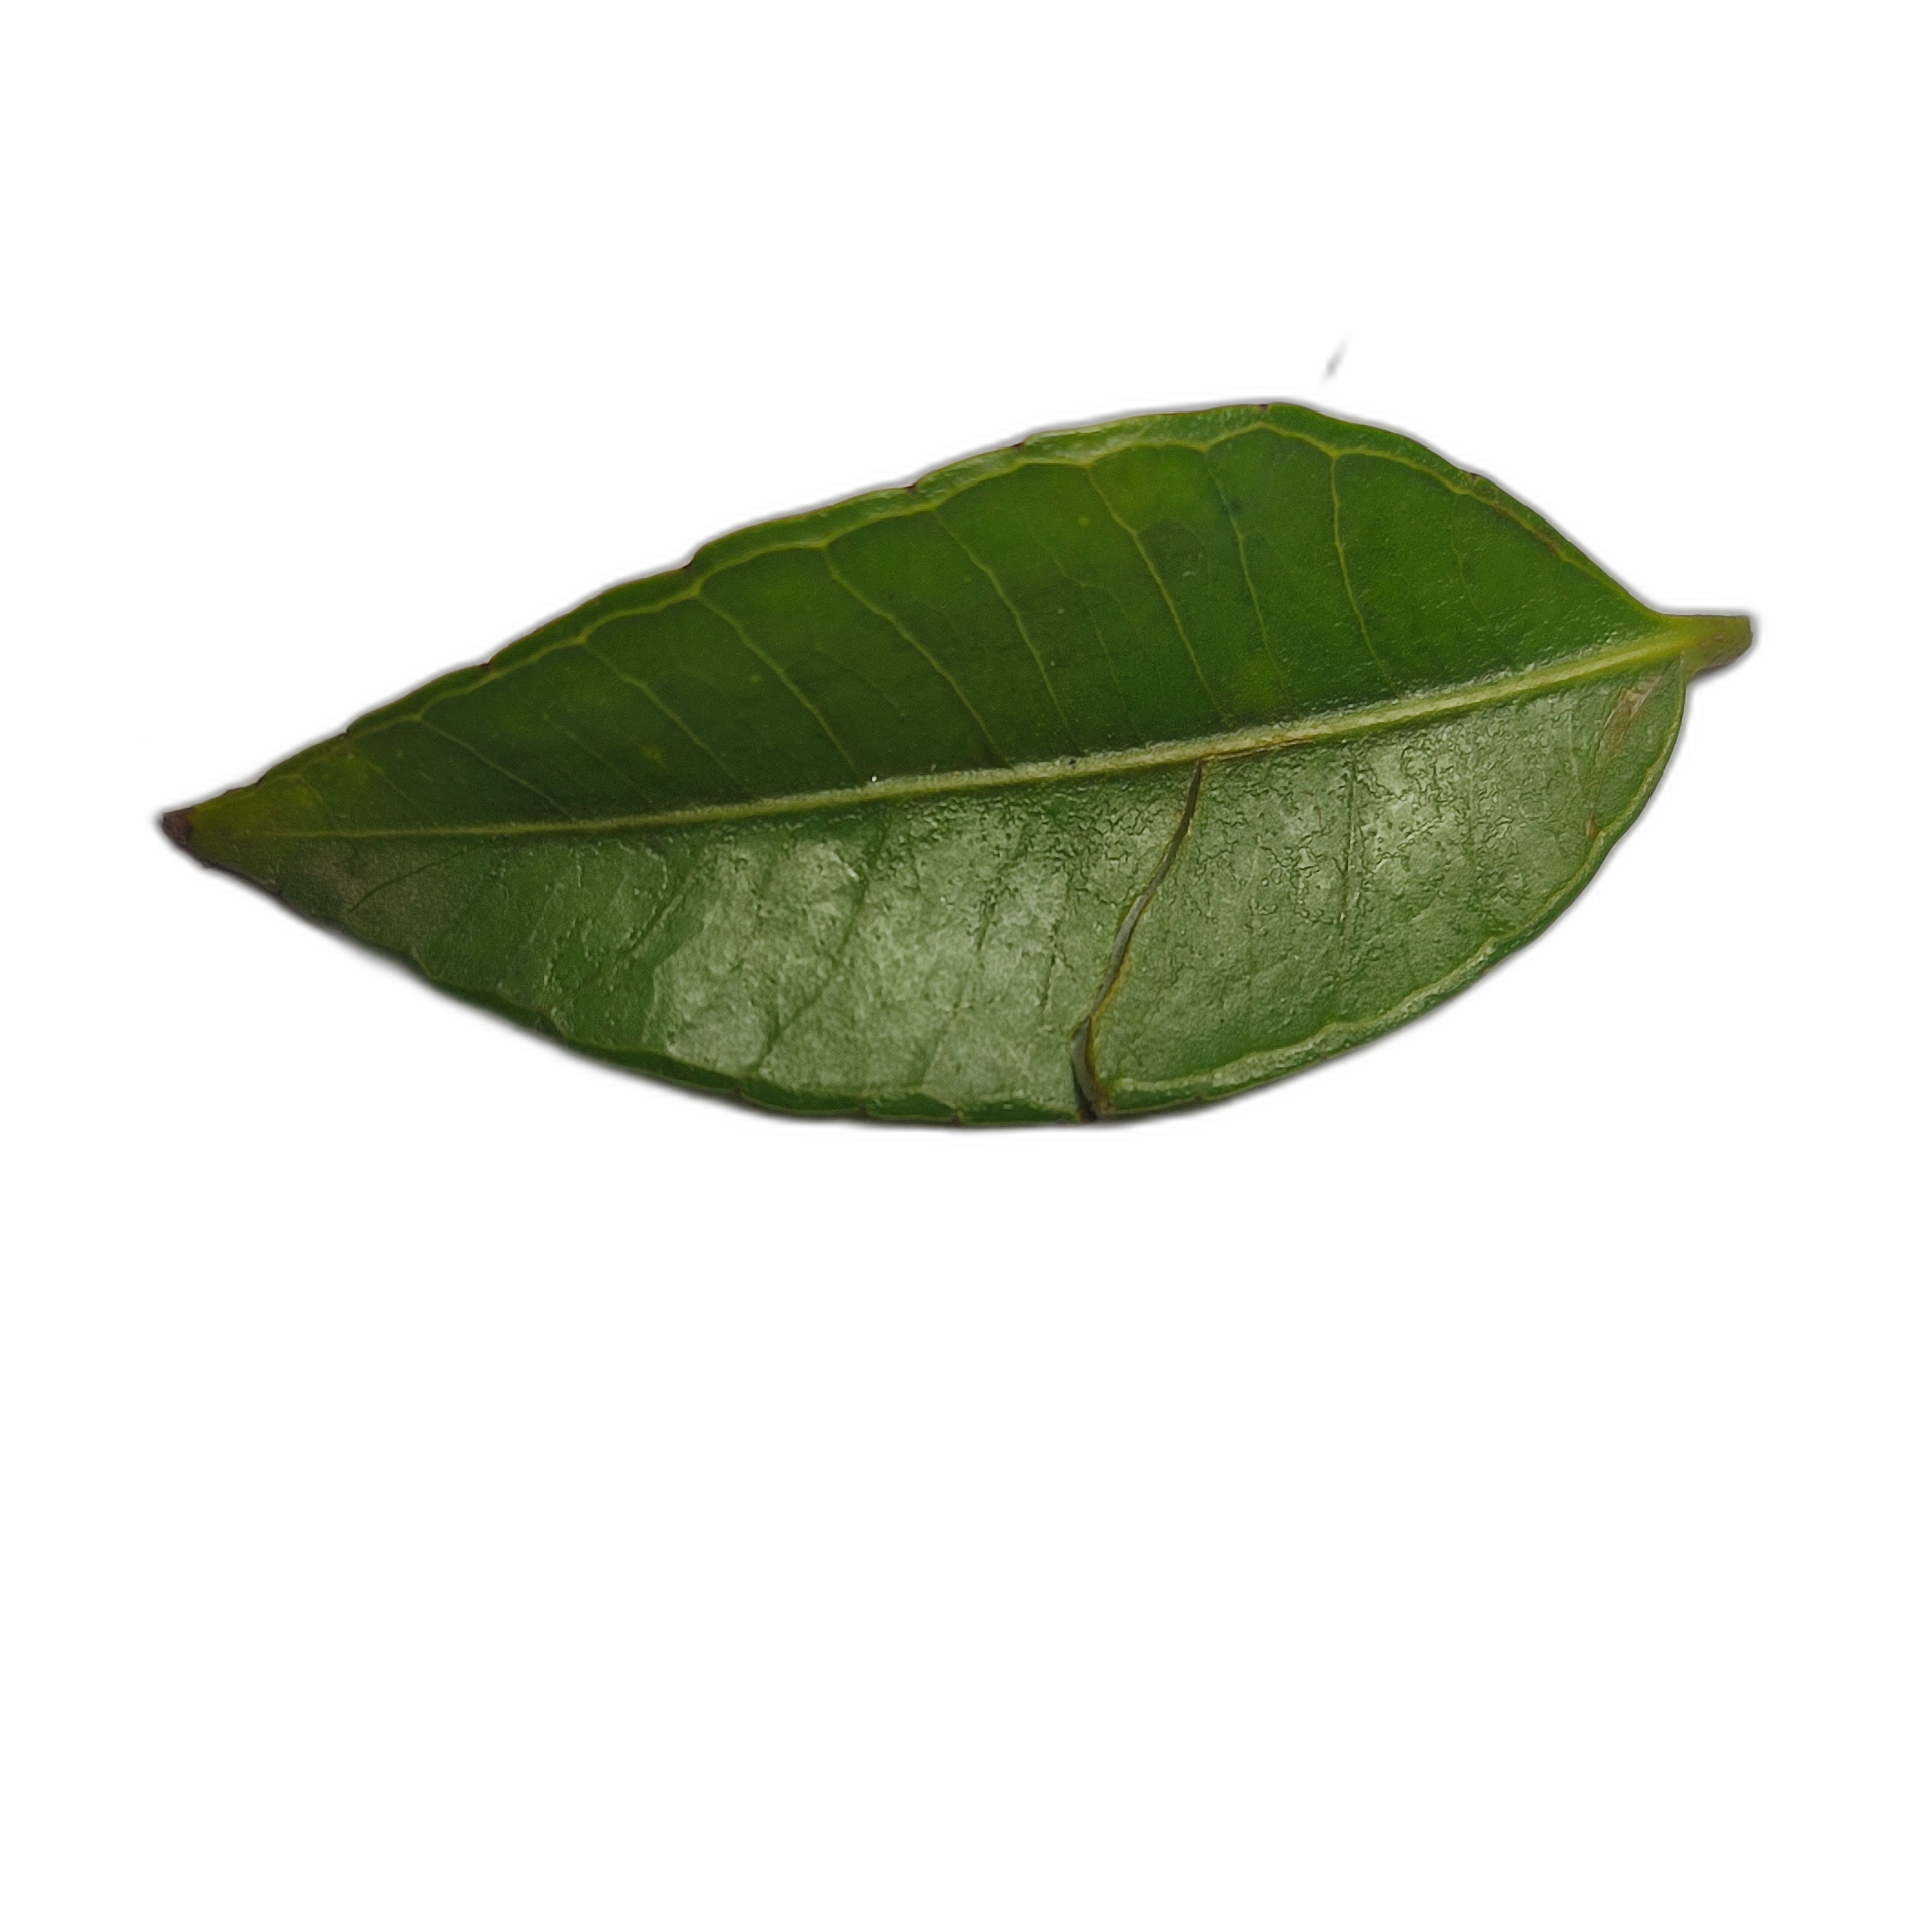
Label: healthy